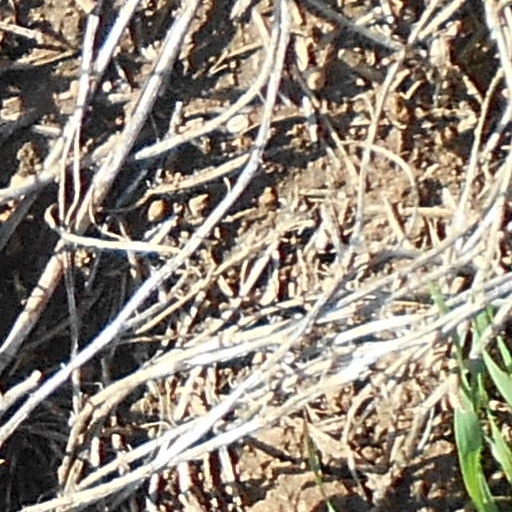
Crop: wheat